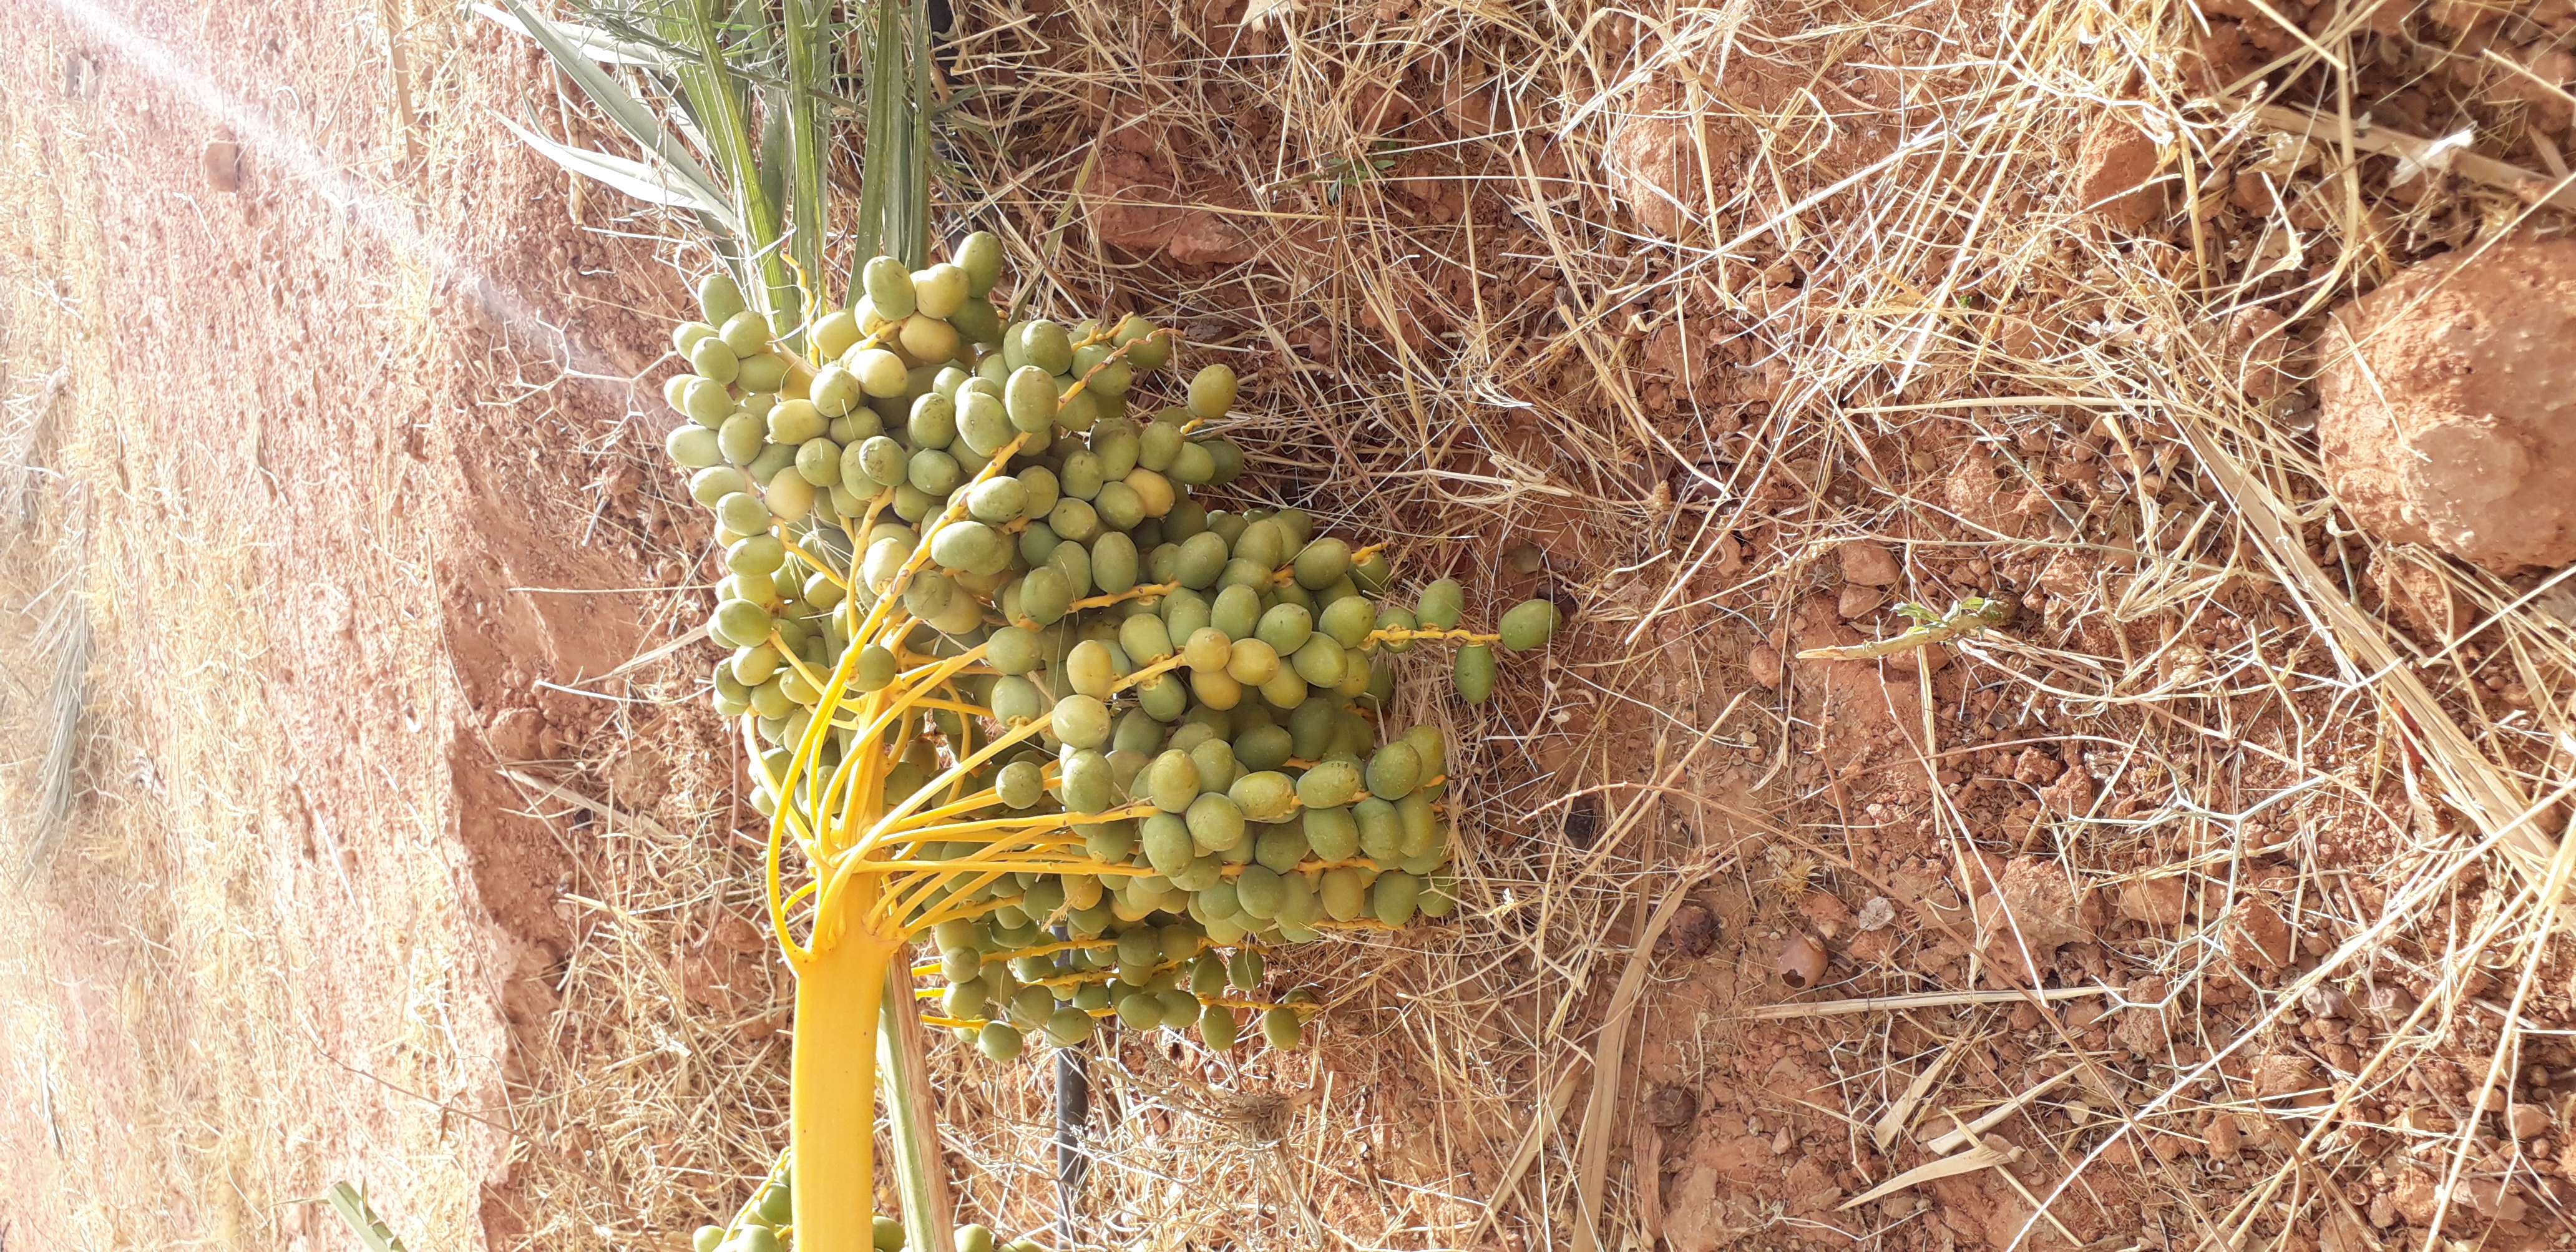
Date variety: kholt